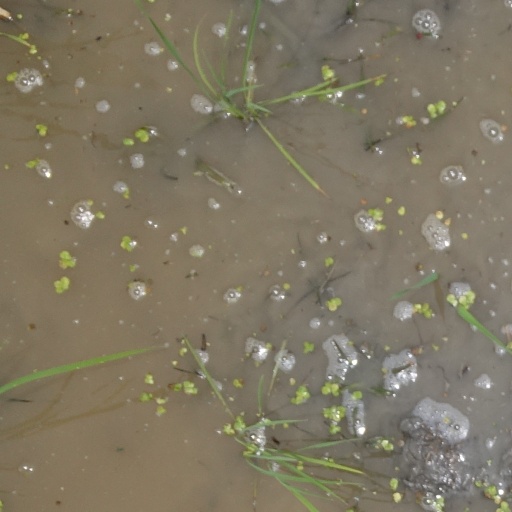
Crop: rice